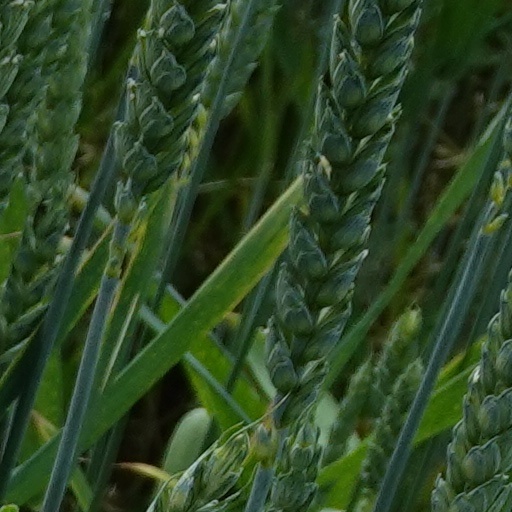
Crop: wheat